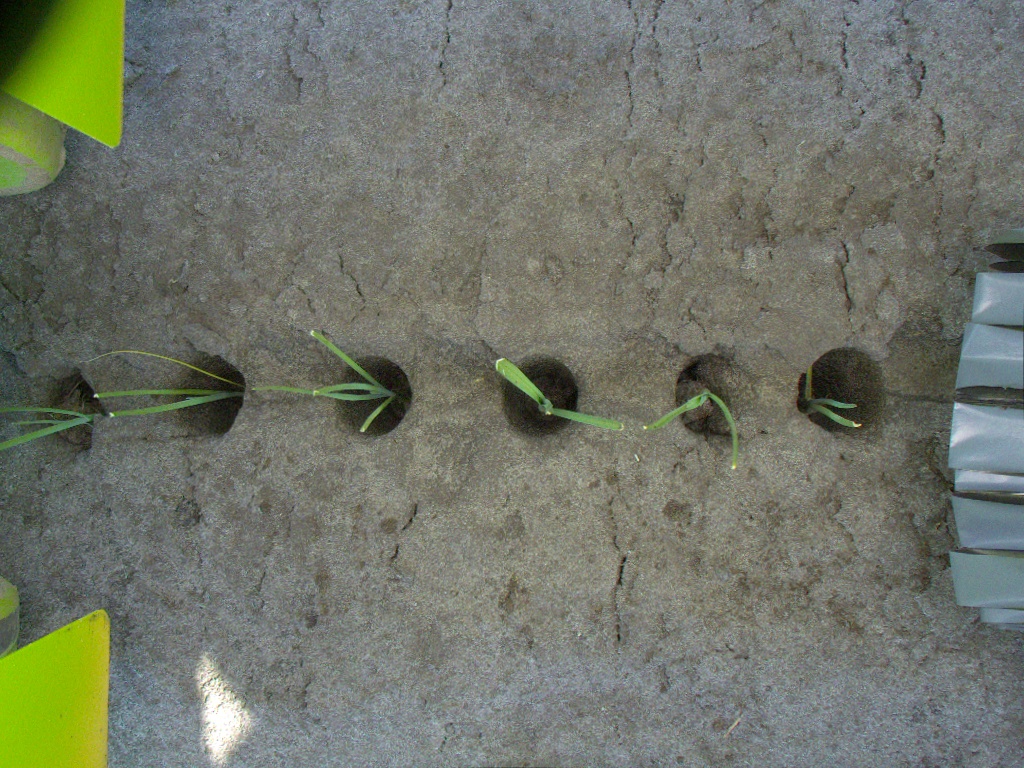
Crop: leek
Objects: stem_leek, stem_leek, stem_leek, stem_leek, stem_leek, stem_leek, leek, leek, leek, leek, leek, leek